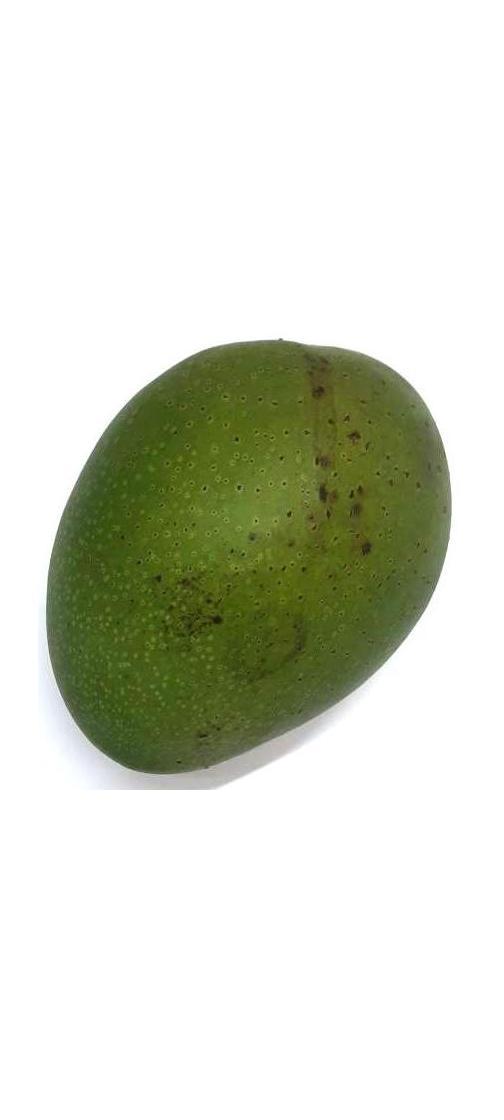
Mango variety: Ashshina Zhinuk